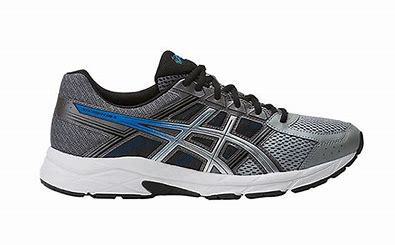
Brand: Asics
Model: Gel Contend 4